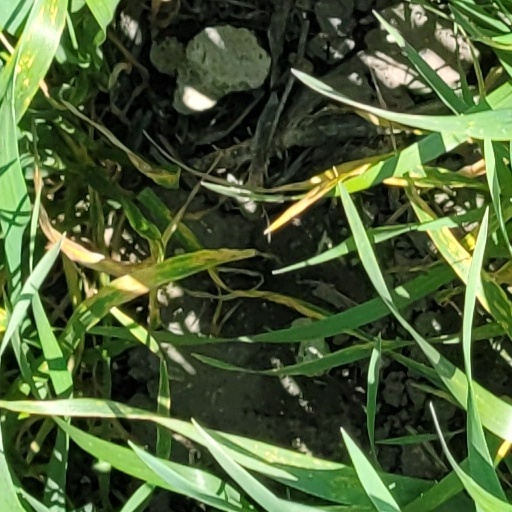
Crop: wheat